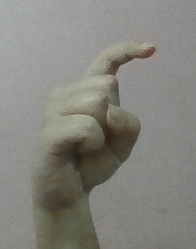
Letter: ra